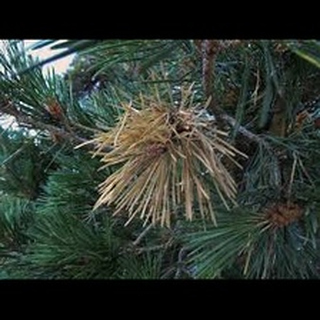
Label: wheat_common_root_rot